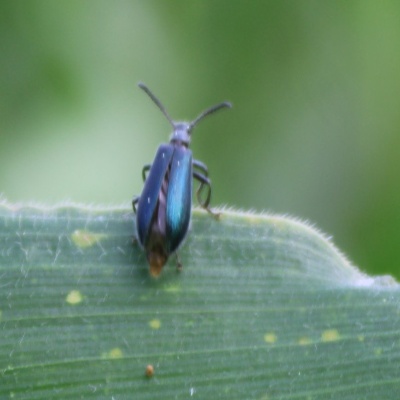
Crop: Maize
Condition: leaf beetle